Phoenixville, Pennsylvania

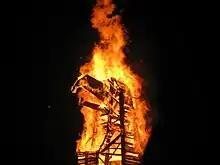
Burning of the Phoenix at the Firebird Festival

"Firebird: Built to Burn", an award-winning documentary that follows a year in the life of Phoenixville and the Firebird Festival, was released on Amazon Prime Video and Apple TV+ in early 2025.